Steel bridge

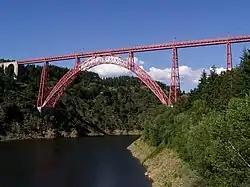
The Garabit Viaduct, a metallic arch bridge

A metallic bridge is a bridge with a structure made of metal, typically iron, cast iron, or steel.